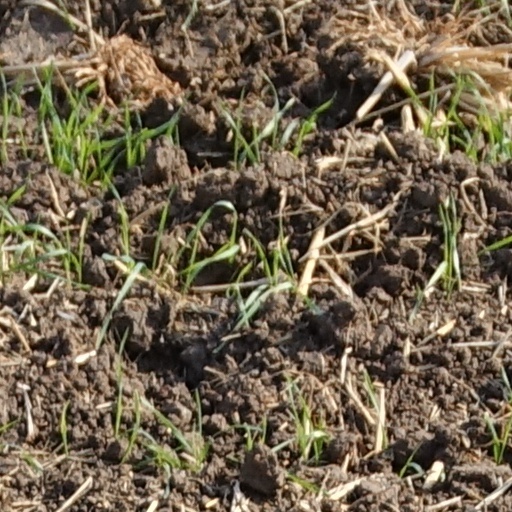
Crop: wheat